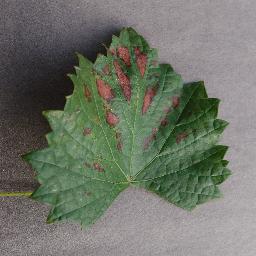
Label: Grape___Esca_(Black_Measles)